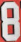
Number: 8